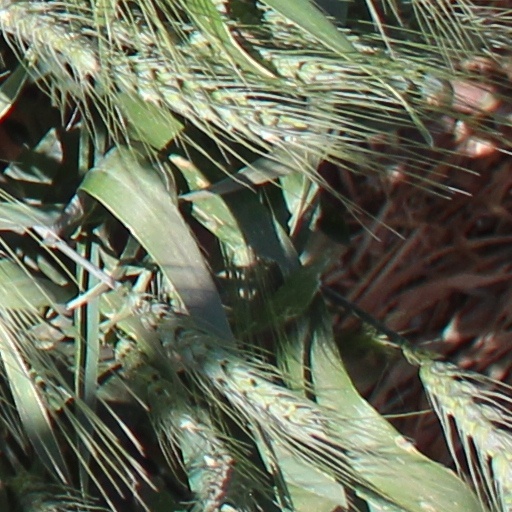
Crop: wheat